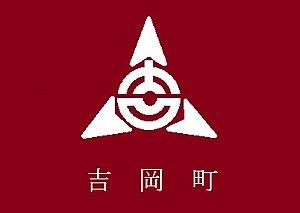
Yoshioka est un bourg du district de Kitagunma, dans la préfecture de Gunma, au Japon.